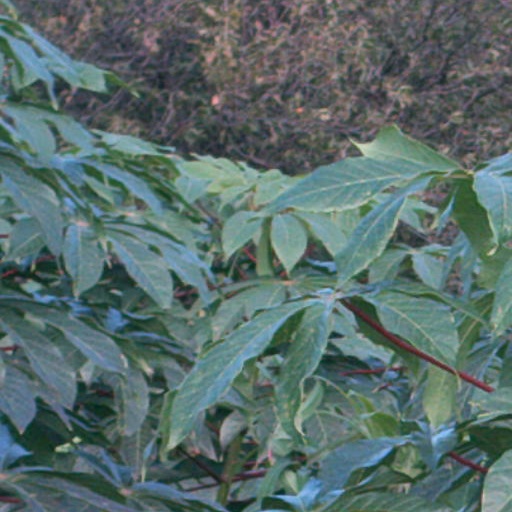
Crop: cassava